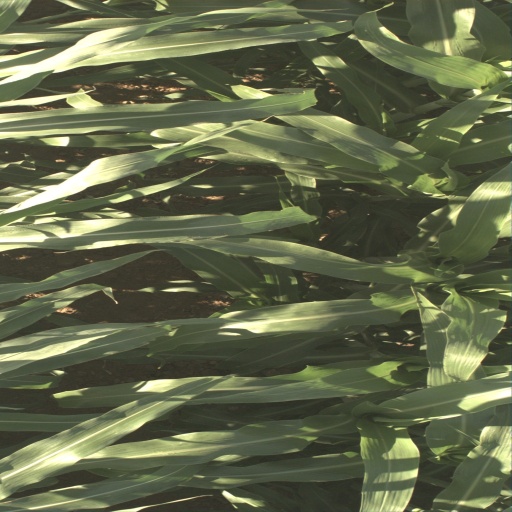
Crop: sorghum